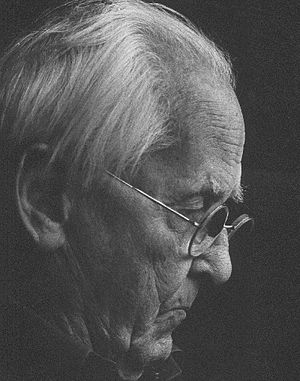
Aage Remfeldt
Aa. Remfeldt under en samtale om hans billeder. Fot. B. Askholm, 1979
Aage Remfeldt var en dansk fotograf, portrættør og kapgænger. Uddannet på Teknologisk Institut 1910 og portrætfotograf i Oslo til 1935, da han flyttede tilbage til Danmark og overtog sin far, fotografen Lars Rasmussens forretning i Havdrup på Sjælland. Remfeldt boede i Havdrup indtil sin død i 1983.